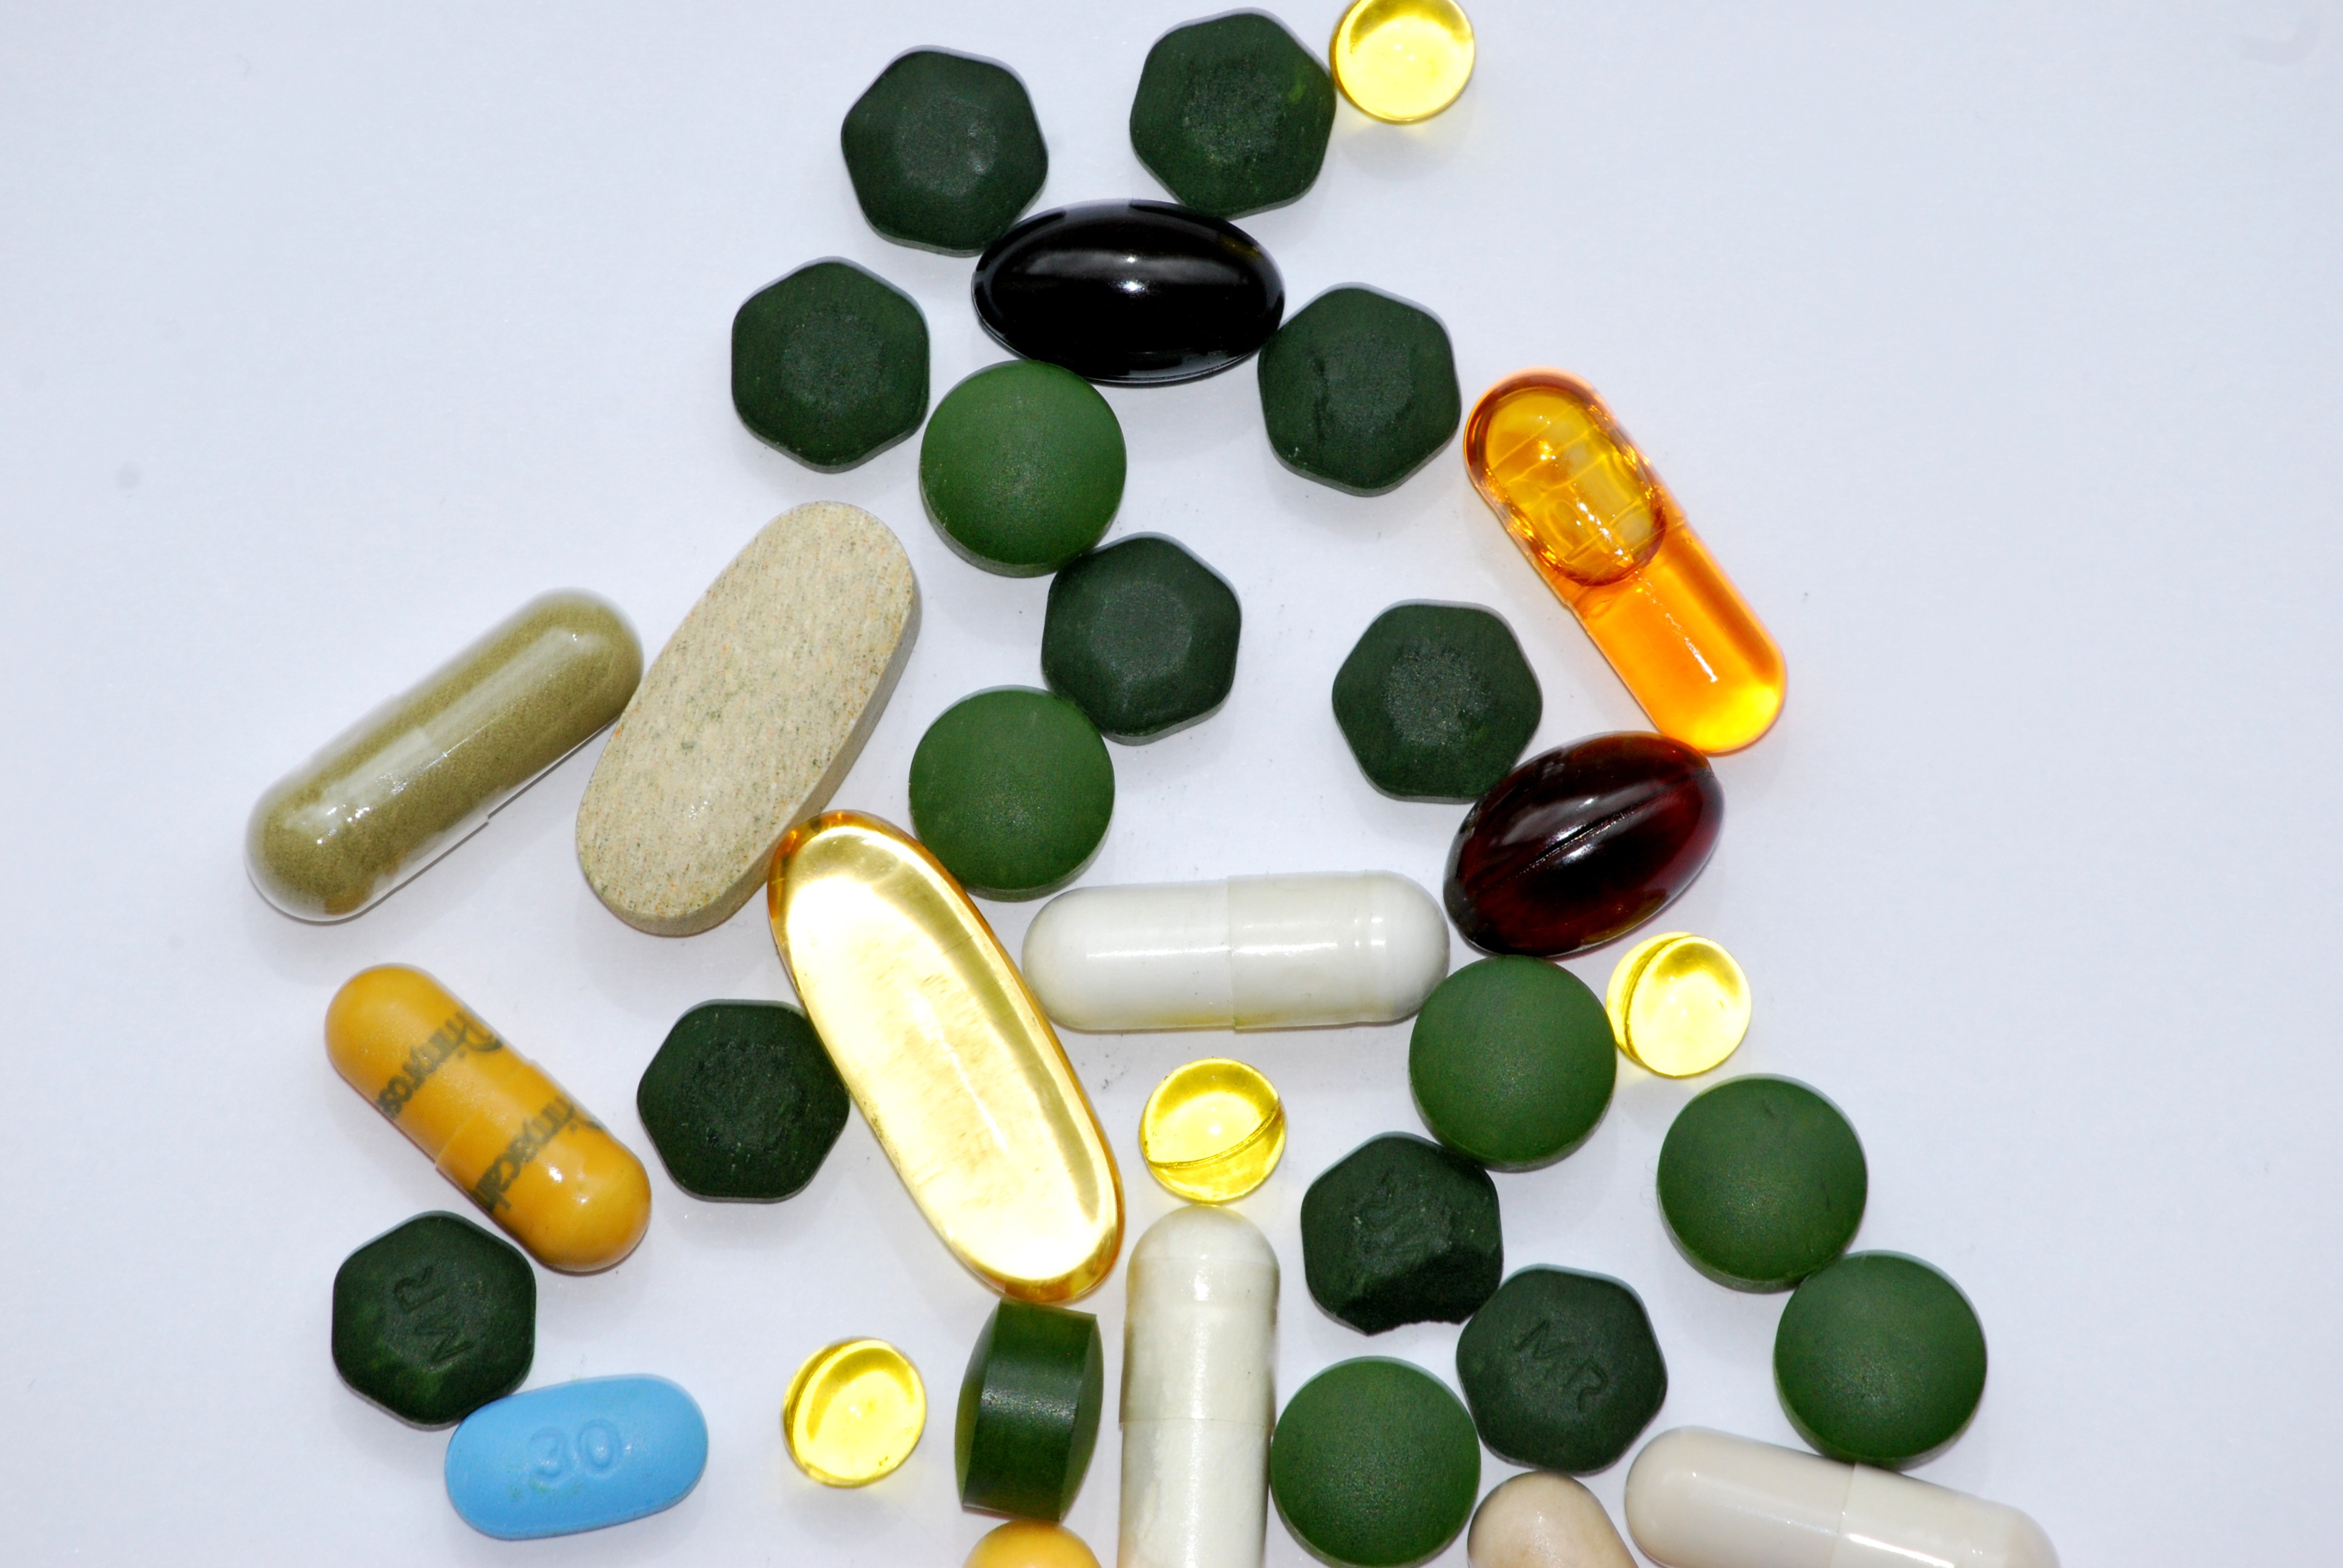
glass, food, green, produce, medicine, pills, medication, food supplements